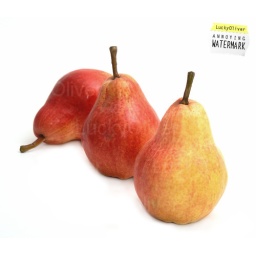
Three red pears in white background